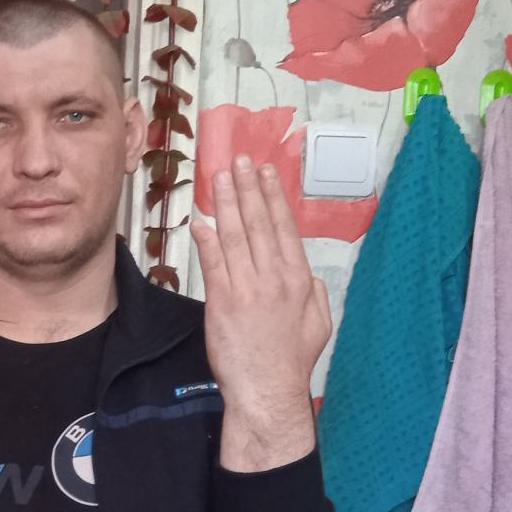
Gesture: stop_inverted